Angular momentum of light

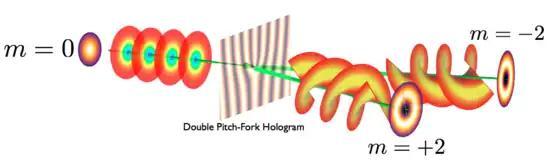
Schematic showing generation of orbital angular momentum of light in a Gaussian beam.

A more convenient approach for generating OAM is based on using diffraction on a fork-like or pitchfork hologram (see figure).